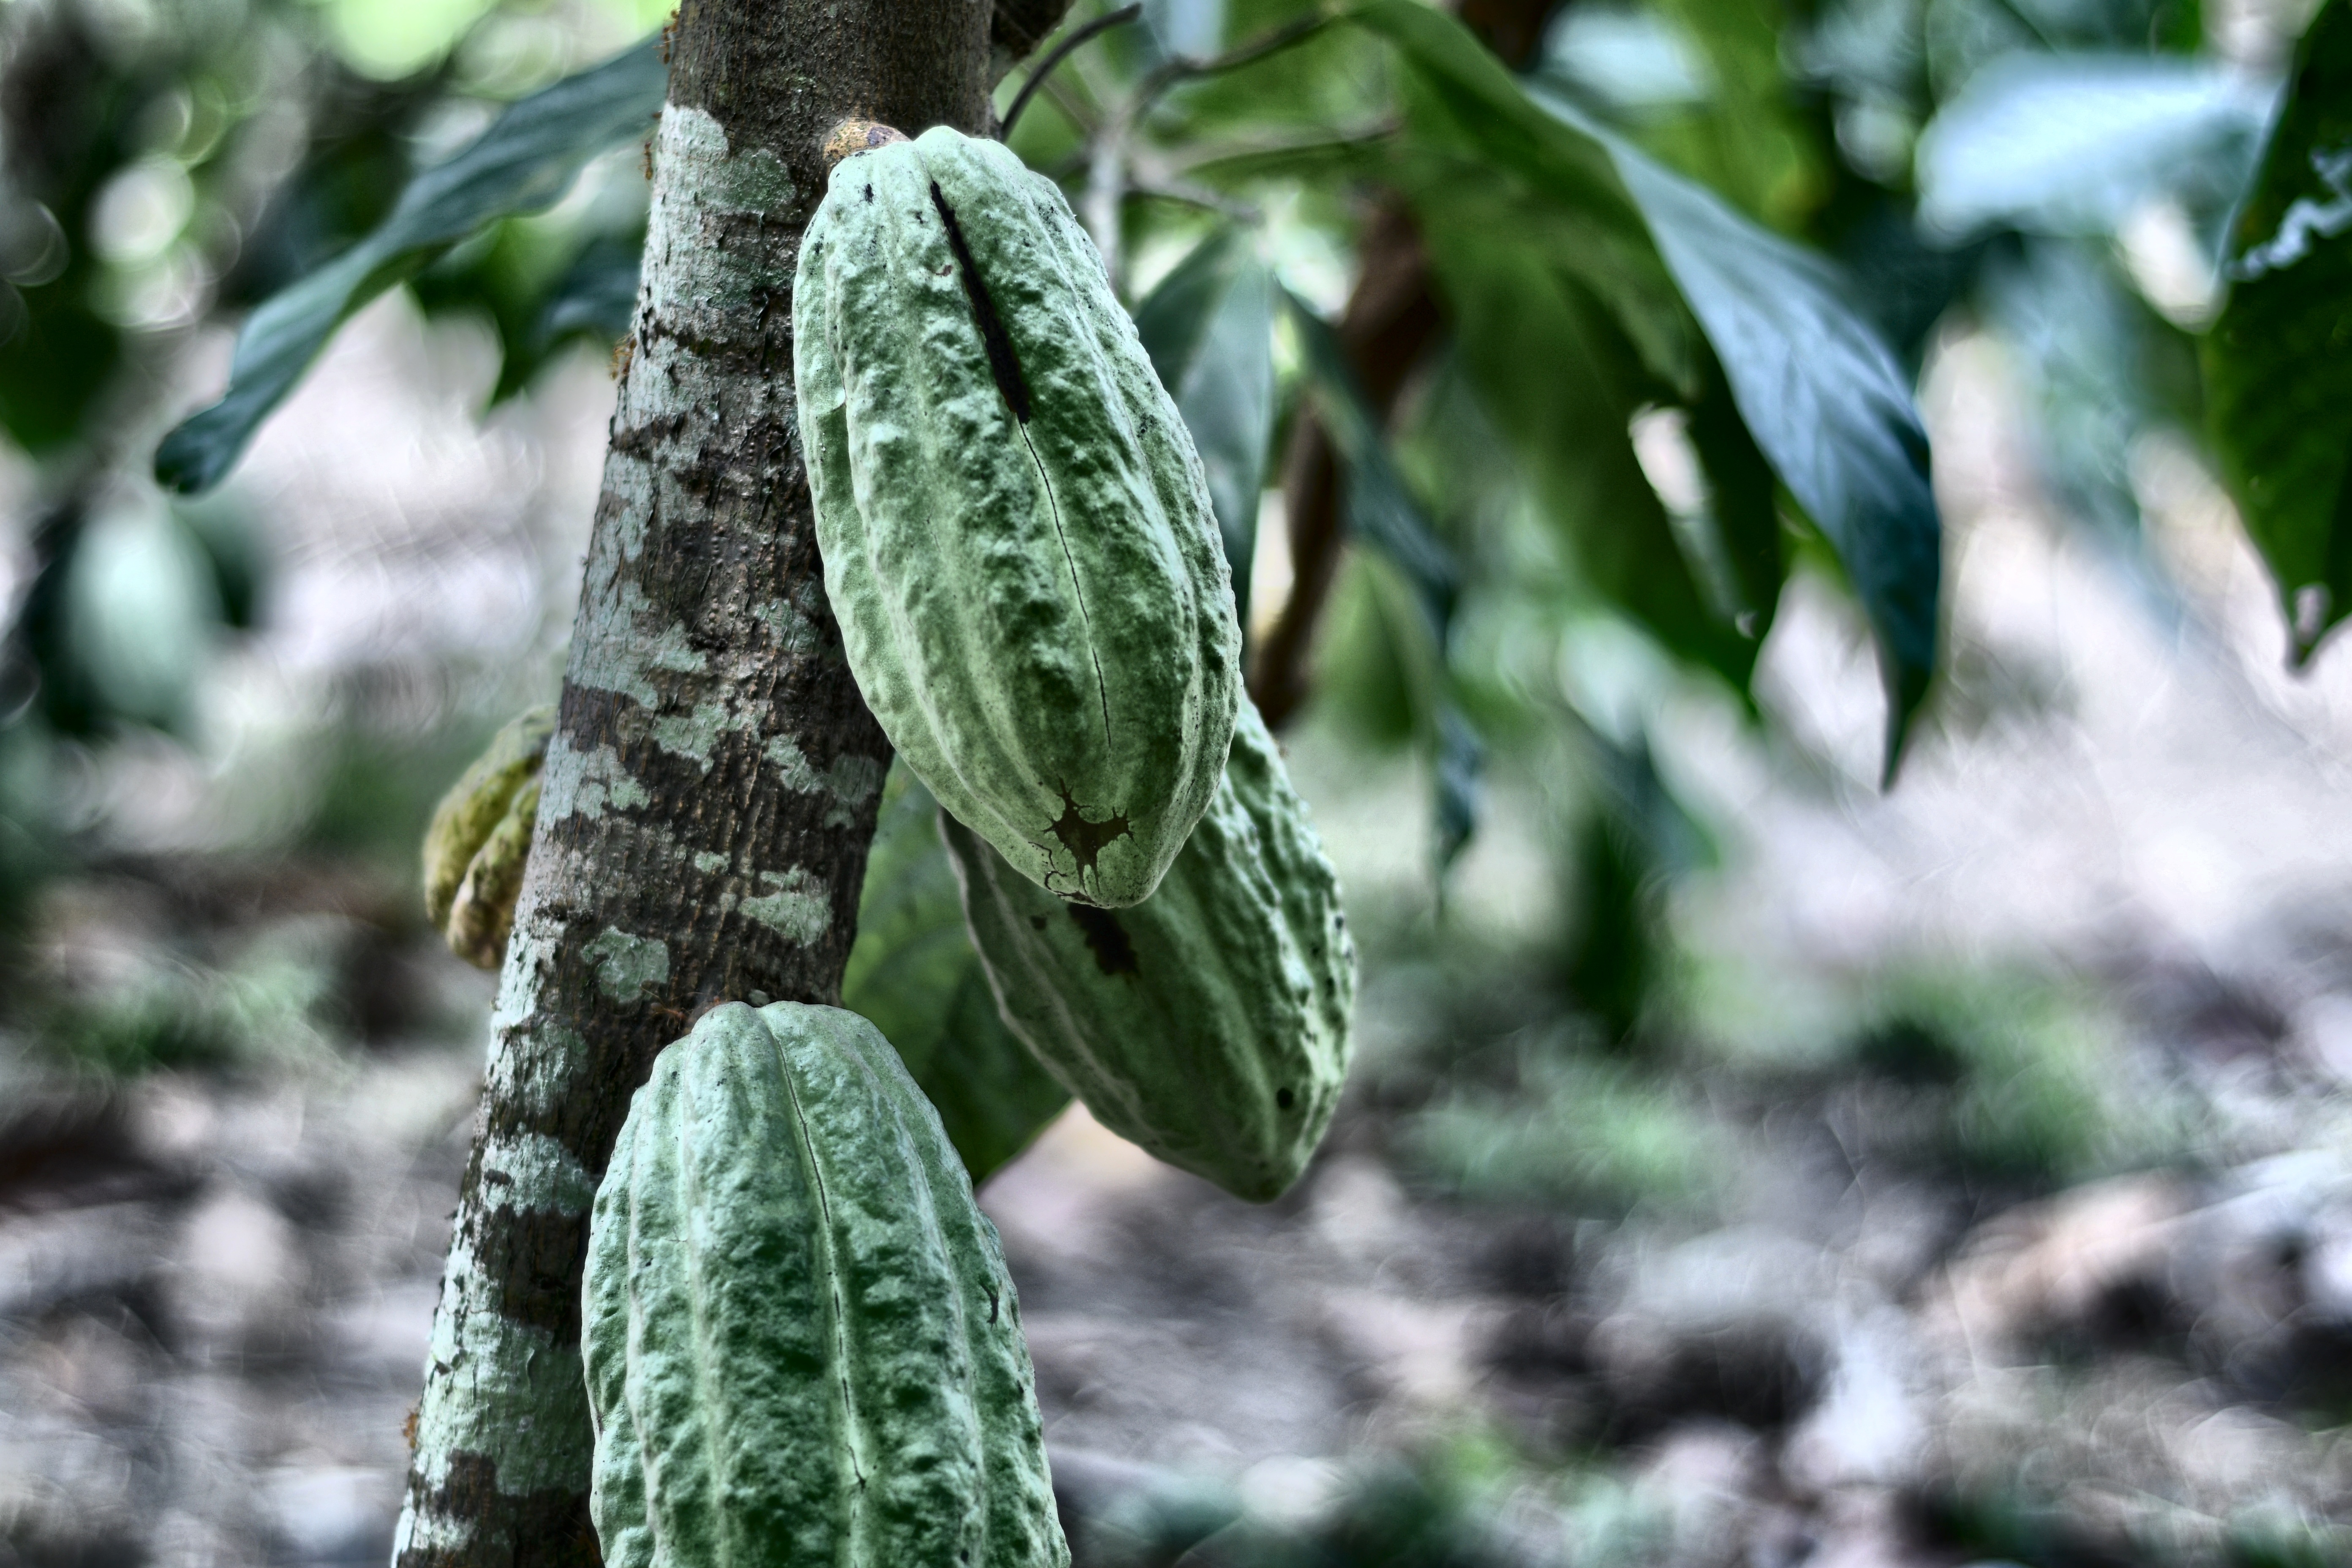
Maturity: unmature
Variety: Guiana